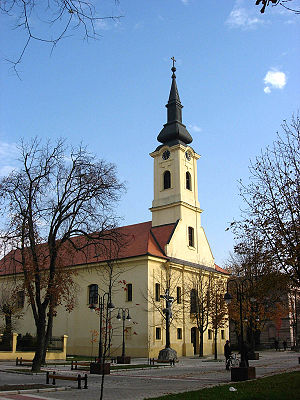
Apatin
Kirke i Apatin
Apatin er en by i det nordvestlige Serbien, med et indbyggertal på cirka 19.300. Byen ligger i distriktet Vest-Bačka, i den autonome provins Vojvodina.